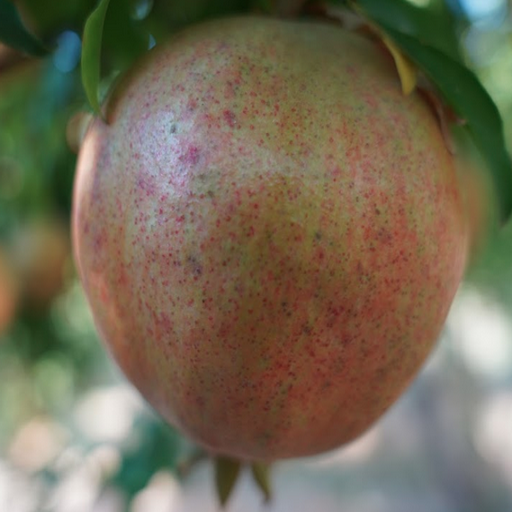
Label: Healthy